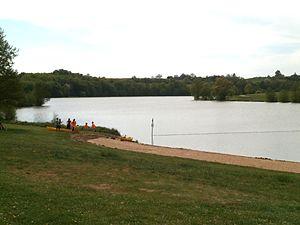
Le plan d'eau de Chemillé.
Chemillé-sur-Indrois est une commune française du département d'Indre-et-Loire, en région Centre-Val de Loire. Station préhistorique attestée dès le Moustérien, le site de Chemillé-sur-Indrois est, depuis le Néolithique, continuellement occupé par l'homme. Chemillé commence à se développer sous les comtes d'Anjou. C'est Henri Plantagenêt qui est probablement à l'origine de l'essor de la paroisse quand il fonde la chartreuse du Liget — une des rares abbayes de cet ordre en Touraine — en expiation du meurtre de Thomas Becket. Jusqu'à la Révolution française, l'histoire de Chemillé se confond avec celle de cette riche abbaye.